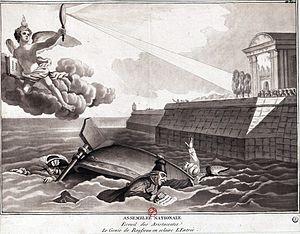
Jean-Jacques Rousseau, né le 28 juin 1712 à Genève et mort le 2 juillet 1778 à Ermenonville, est un écrivain, philosophe et musicien genevois francophone. Orphelin de mère très jeune, sa vie est marquée par l'errance. Si ses livres et lettres connaissent à partir de 1749 un fort succès, ils lui valent aussi des conflits avec l'Église catholique et Genève qui l'obligent à changer souvent de résidence et alimentent son sentiment de persécution. Après sa mort, son corps est transféré au Panthéon de Paris en 1794.